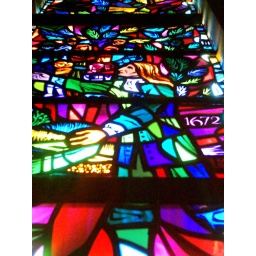
Stained glass window in the National Cathedral in Washington, DC.